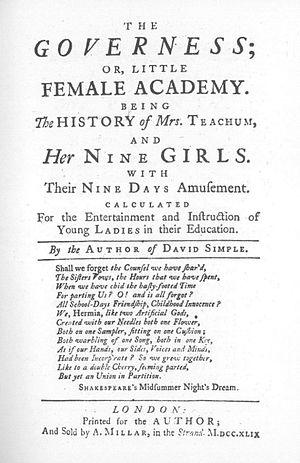
Sarah Fielding, née le 8 novembre 1710 à East Stour dans le Dorset et morte le 9 avril 1768 à Bath est une femme de lettres britannique, sœur du romancier Henry Fielding. Elle est l'auteure de The Governess, or The Little Female Academy, qui est le premier roman de langue anglaise spécialement destiné aux enfants, après avoir connu le succès avec son premier roman The Adventures of David Simple.